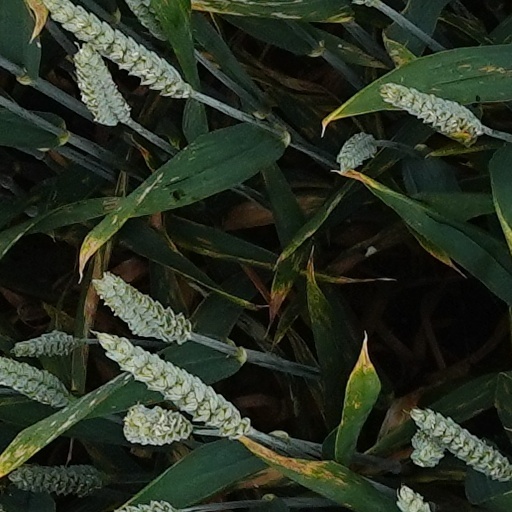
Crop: wheat